Bruno Roghi

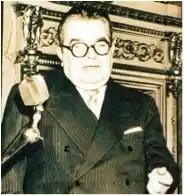

Bruno Roghi (28 April 1894 – 1 February 1962) was an Italian sports journalist and writer who was the only person to become editor of all three main Italian sports newspapers.